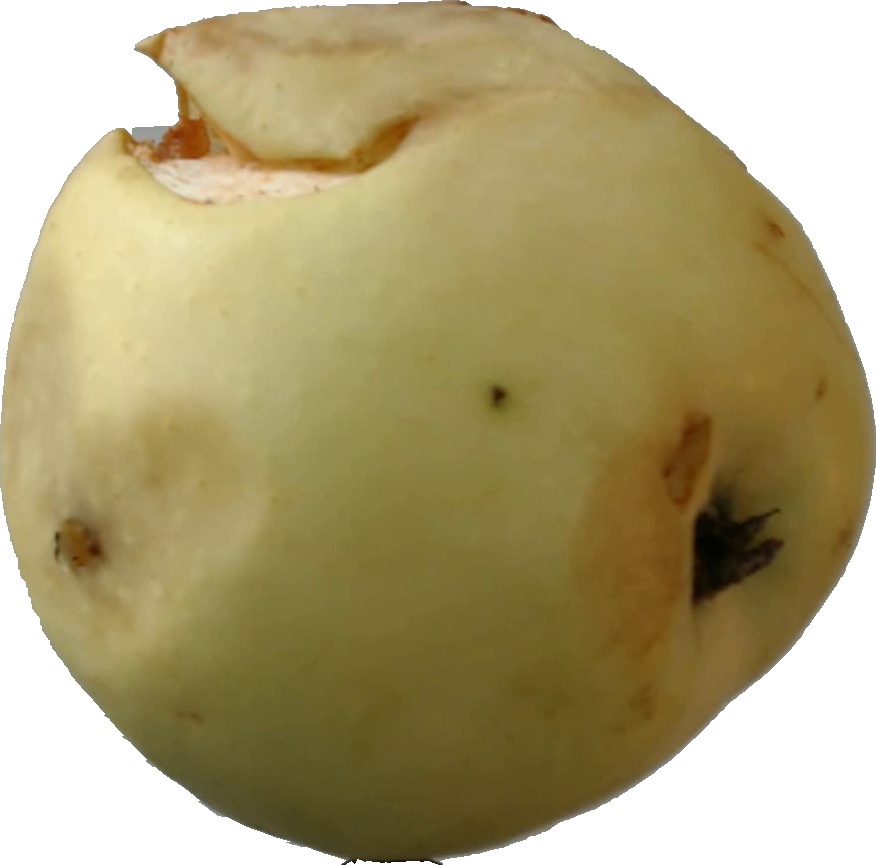
Label: apple_hit_1